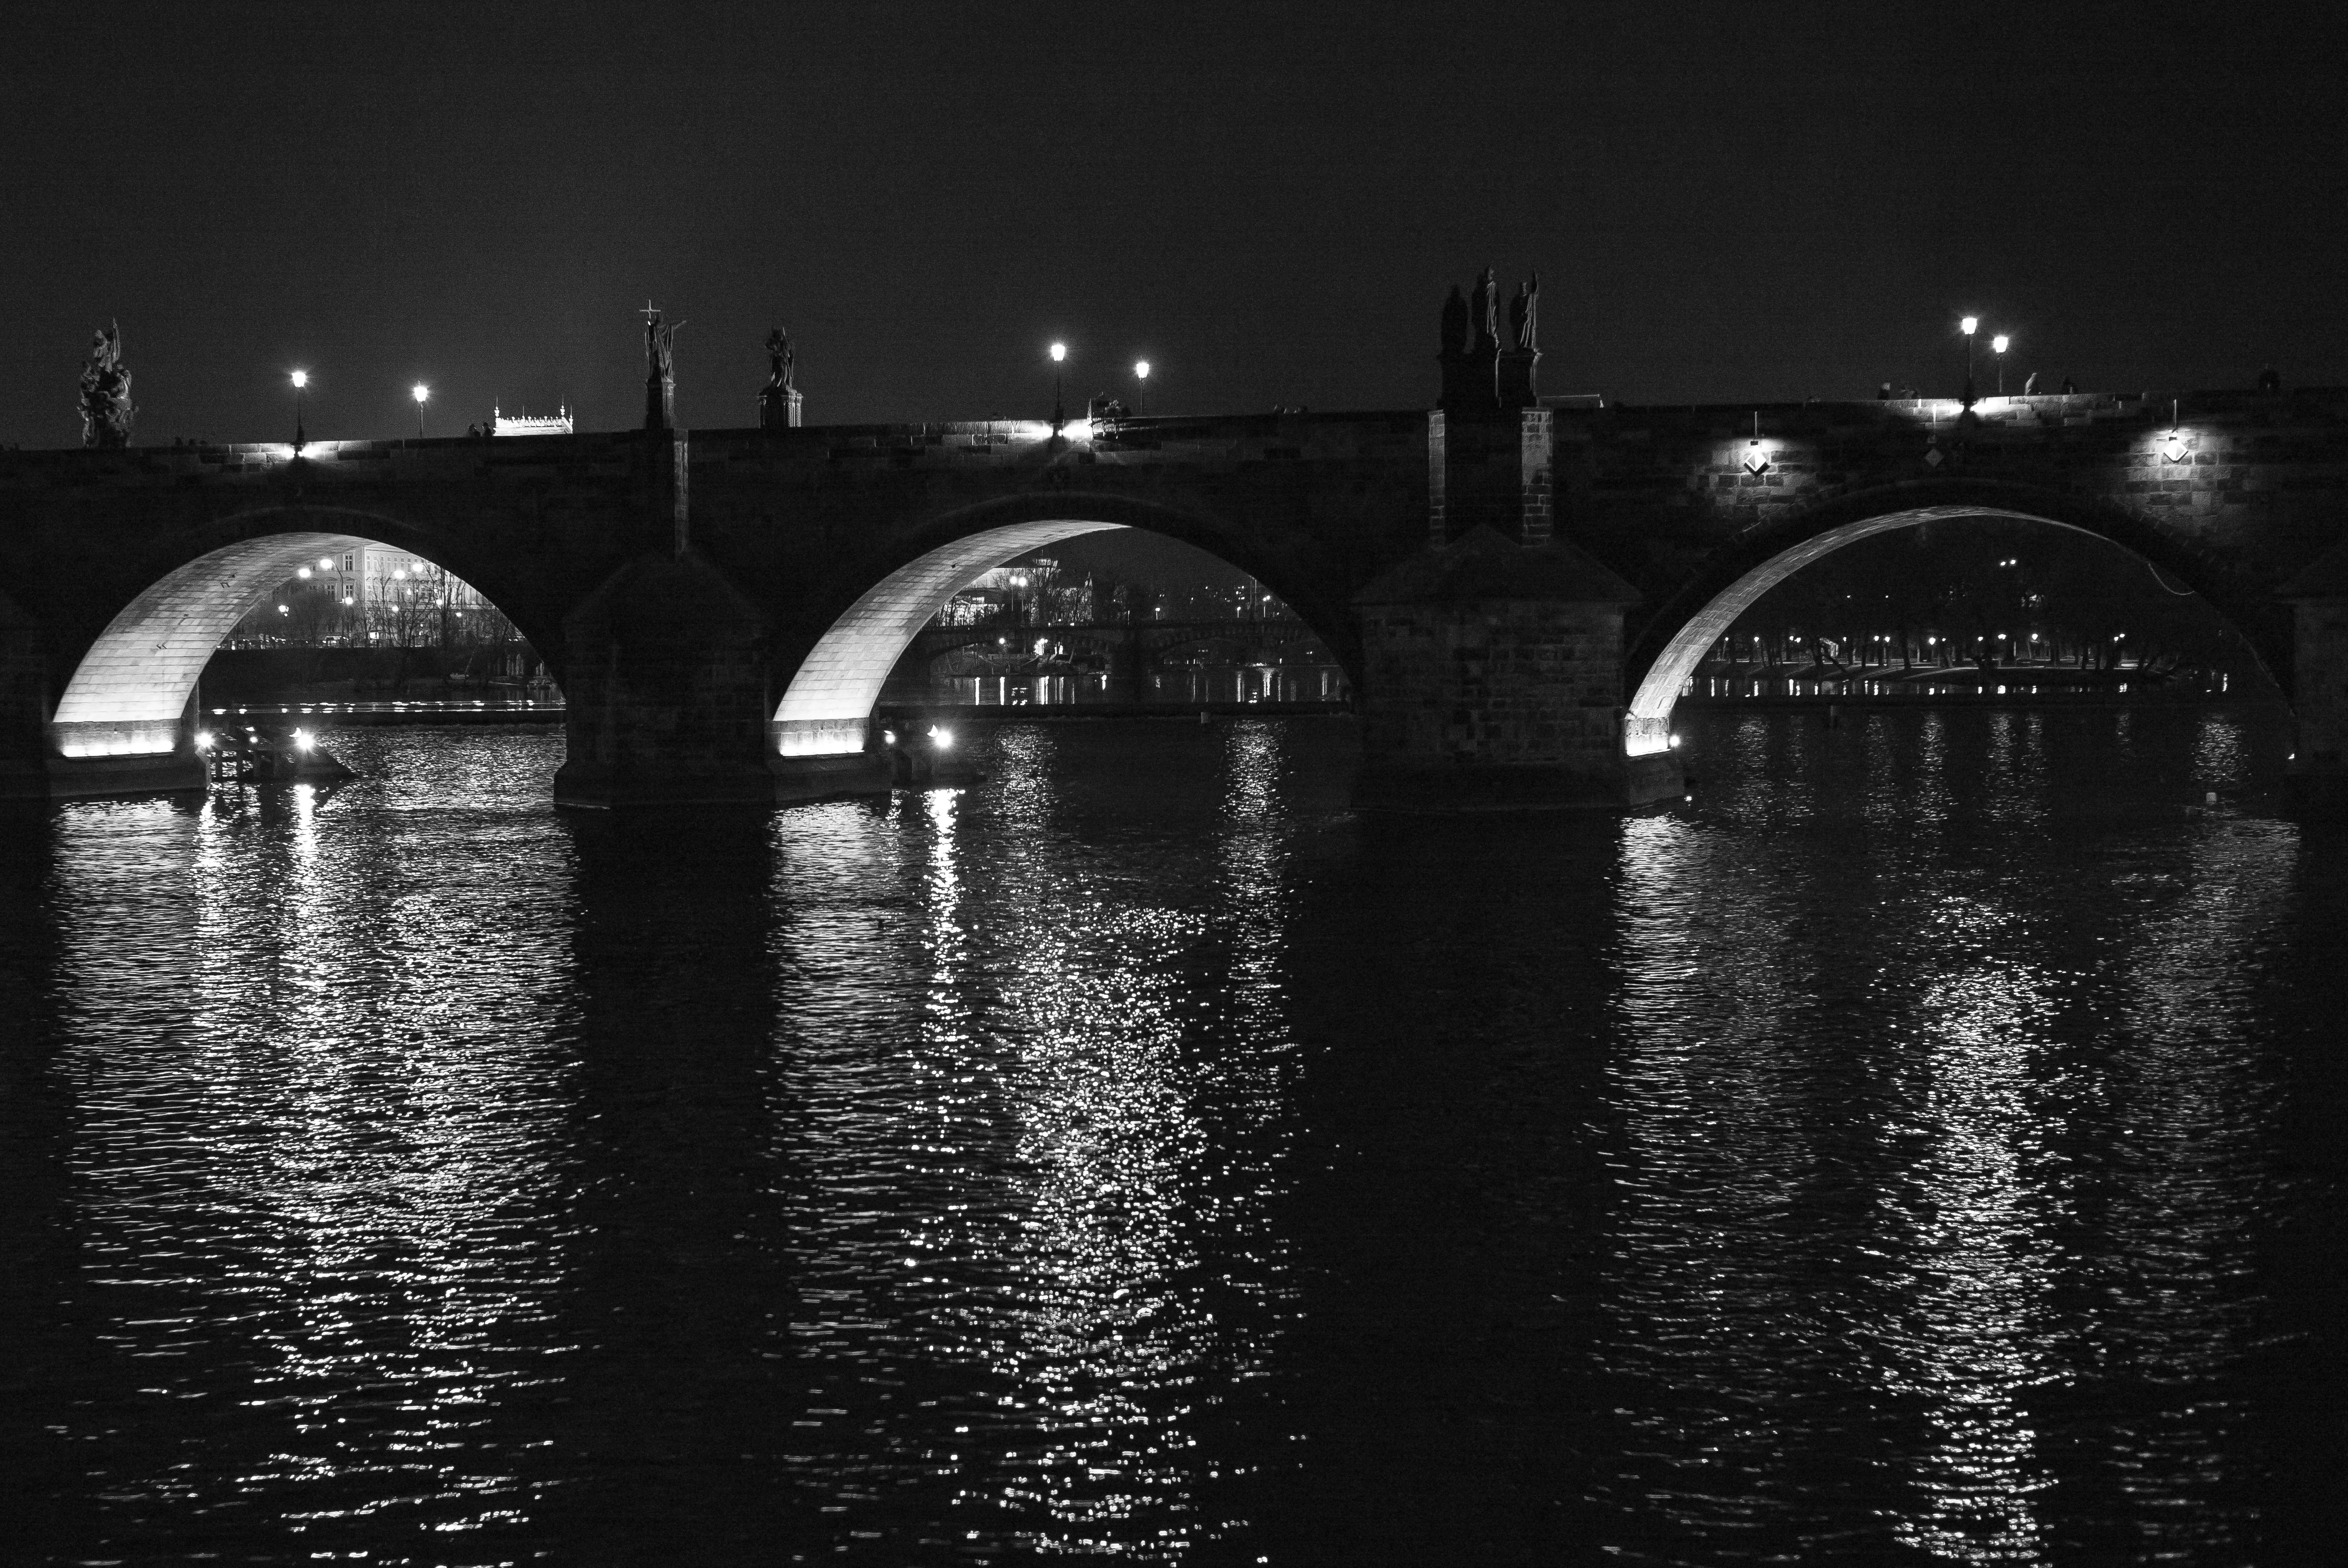
water, light, black and white, bridge, street, night, city, river, cityscape, travel, europe, reflection, darkness, prague, black, monochrome, lighting, m, streetlights, arches, symmetry, lanterns, praga, 50, lightroom, raw, republic, leica, silent, 240, summilux, most, charles, vltava, reka, moldau, czech, bohemia, praha, praag, prag, dng, karluvmost, monochrome photography, atmospheric phenomenon